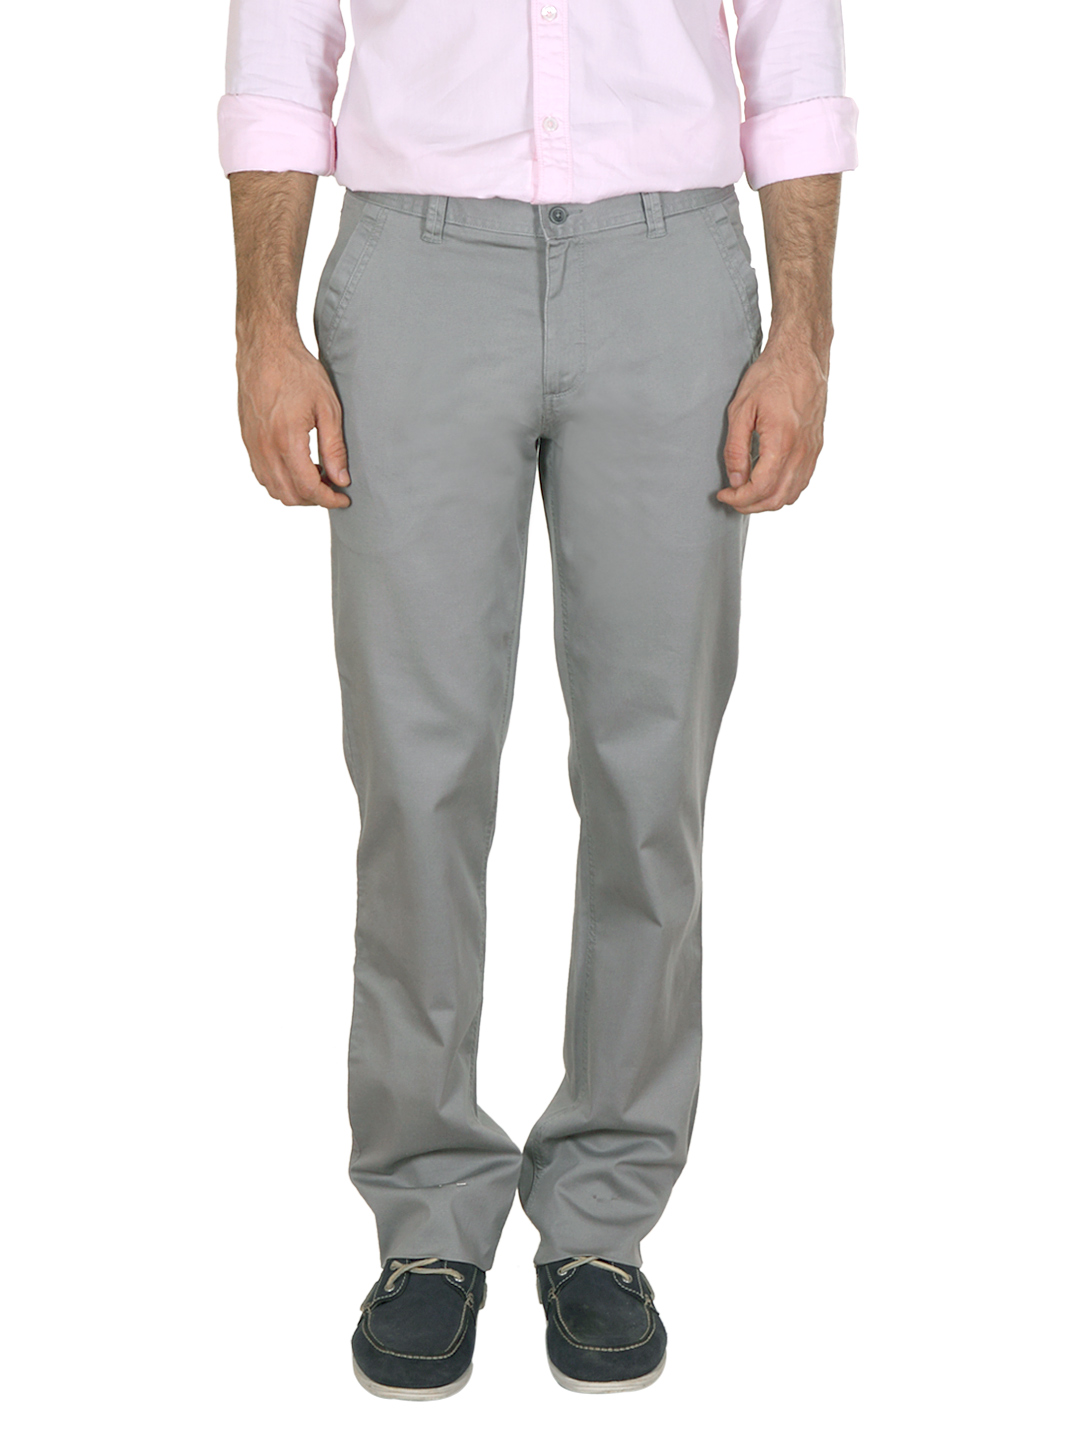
Scullers Men Grey Trousers
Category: Apparel / Bottomwear / Trousers
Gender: Men
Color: Grey
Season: Summer 2012
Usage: Casual